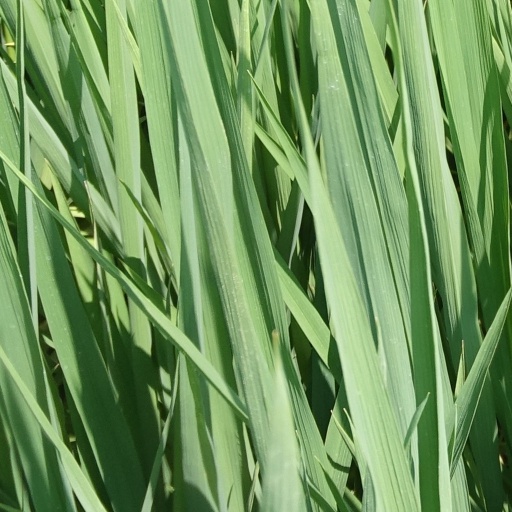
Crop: rice